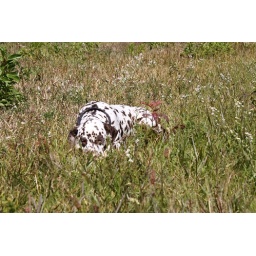
dog in grass